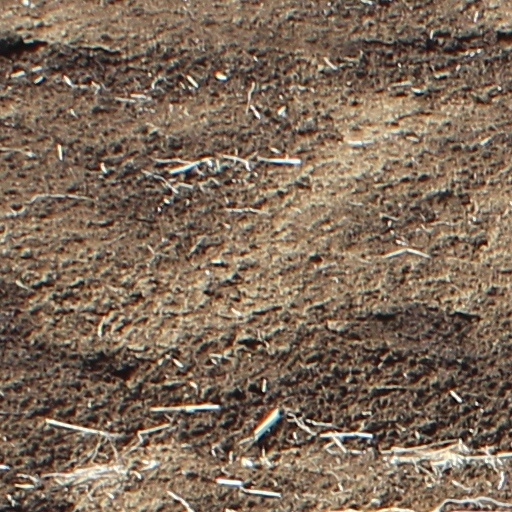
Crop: wheat